Zhacheng station

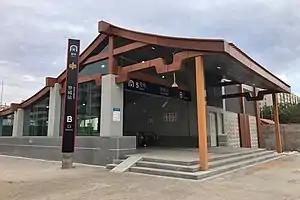

Zhacheng is a metro station of Zhengzhou Metro Line 5.